Androgyny

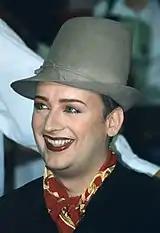
Pop stars Boy George (pictured) and Annie Lennox appeared on the front cover of "Smash Hits" magazine in December 1983 in identical makeup, followed by the cover of "Newsweek" in January 1984 to mark a second British Invasion. Music journalist Sue Steward wrote that the "Smash Hits" cover "begged the question, 'Which one is the boy?'"

In 1972, David Bowie presented his alter ego Ziggy Stardust, a character that was a symbol of sexual ambiguity when he launched the album "The Rise and Fall of Ziggy Stardust and Spiders from Mars". Marc Bolan, the other pioneer of glam rock, performed on the BBC's "Top of the Pops" in 1971 wearing glitter and satins, with "The Independent" stating his appearance "permitted a generation of teeny-boppers to begin playing with the idea of androgyny". The 1973 West End musical "The Rocky Horror Show" also depicted sexual fluidity.